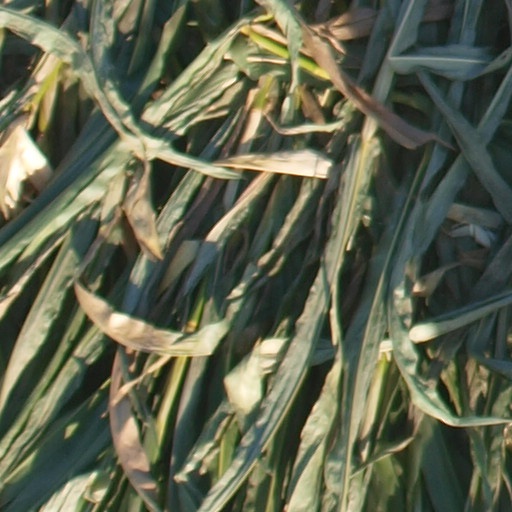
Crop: maize; corn